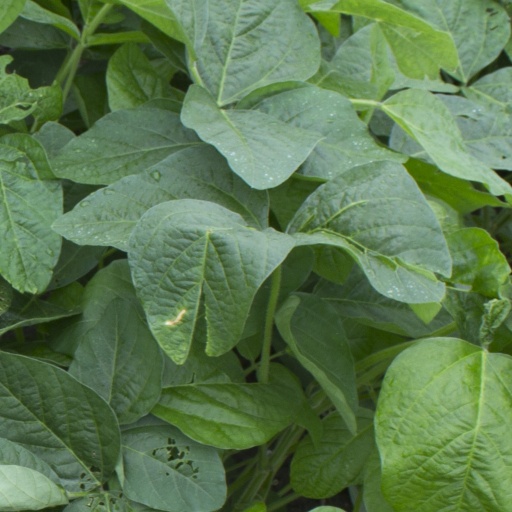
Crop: soybean